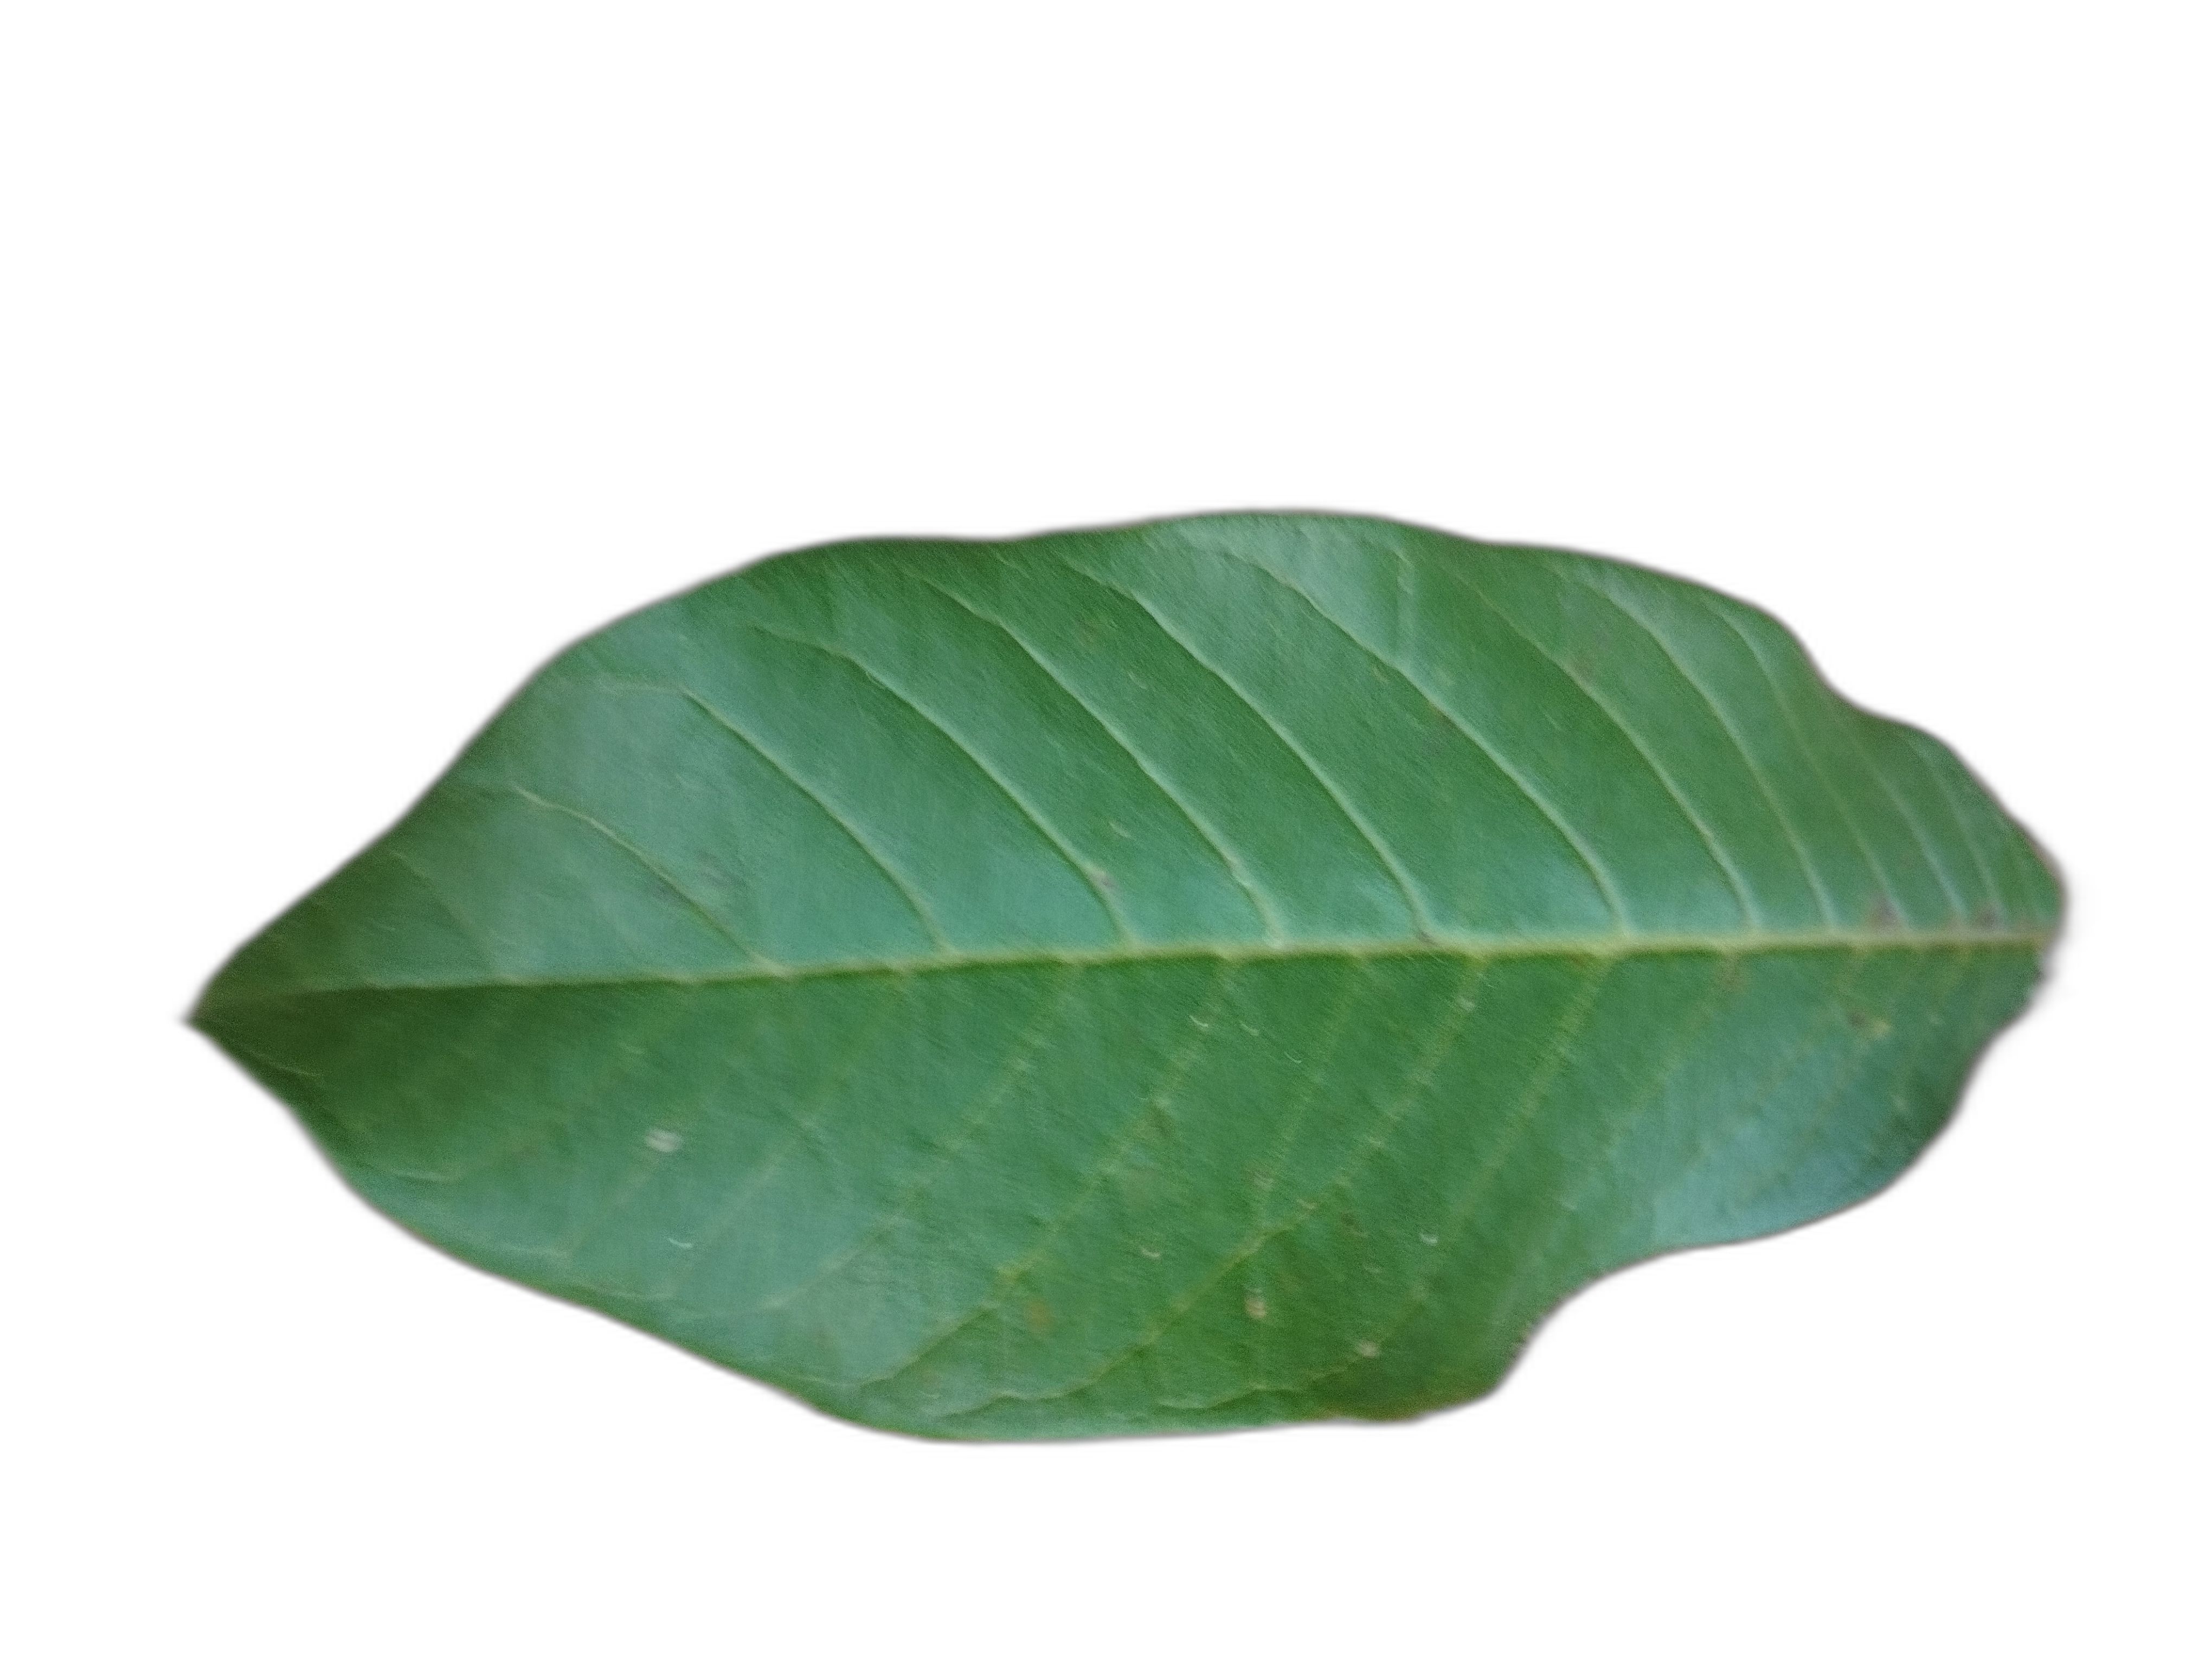
Plant part: leaf
Disease: Healthy